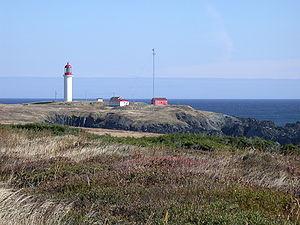
Voici la liste des lieux historiques nationaux du Canada situé à Terre-Neuve-et-Labrador. En mars 2011, on compte 44 lieux historiques nationaux à Terre-Neuve-et-Labrador, dont neuf sont administrés par Parcs Canada. De ce nombre, il faut rajouté aussi deux sites qui ont perdu leur désignations.